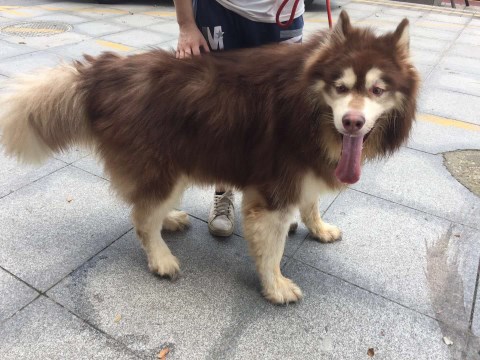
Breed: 1324-n000004-malamute